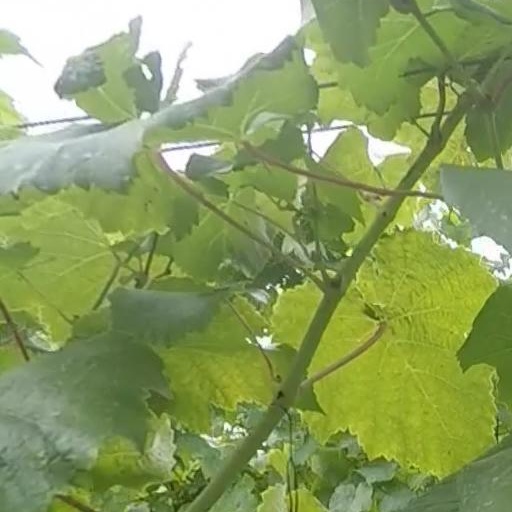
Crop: grape